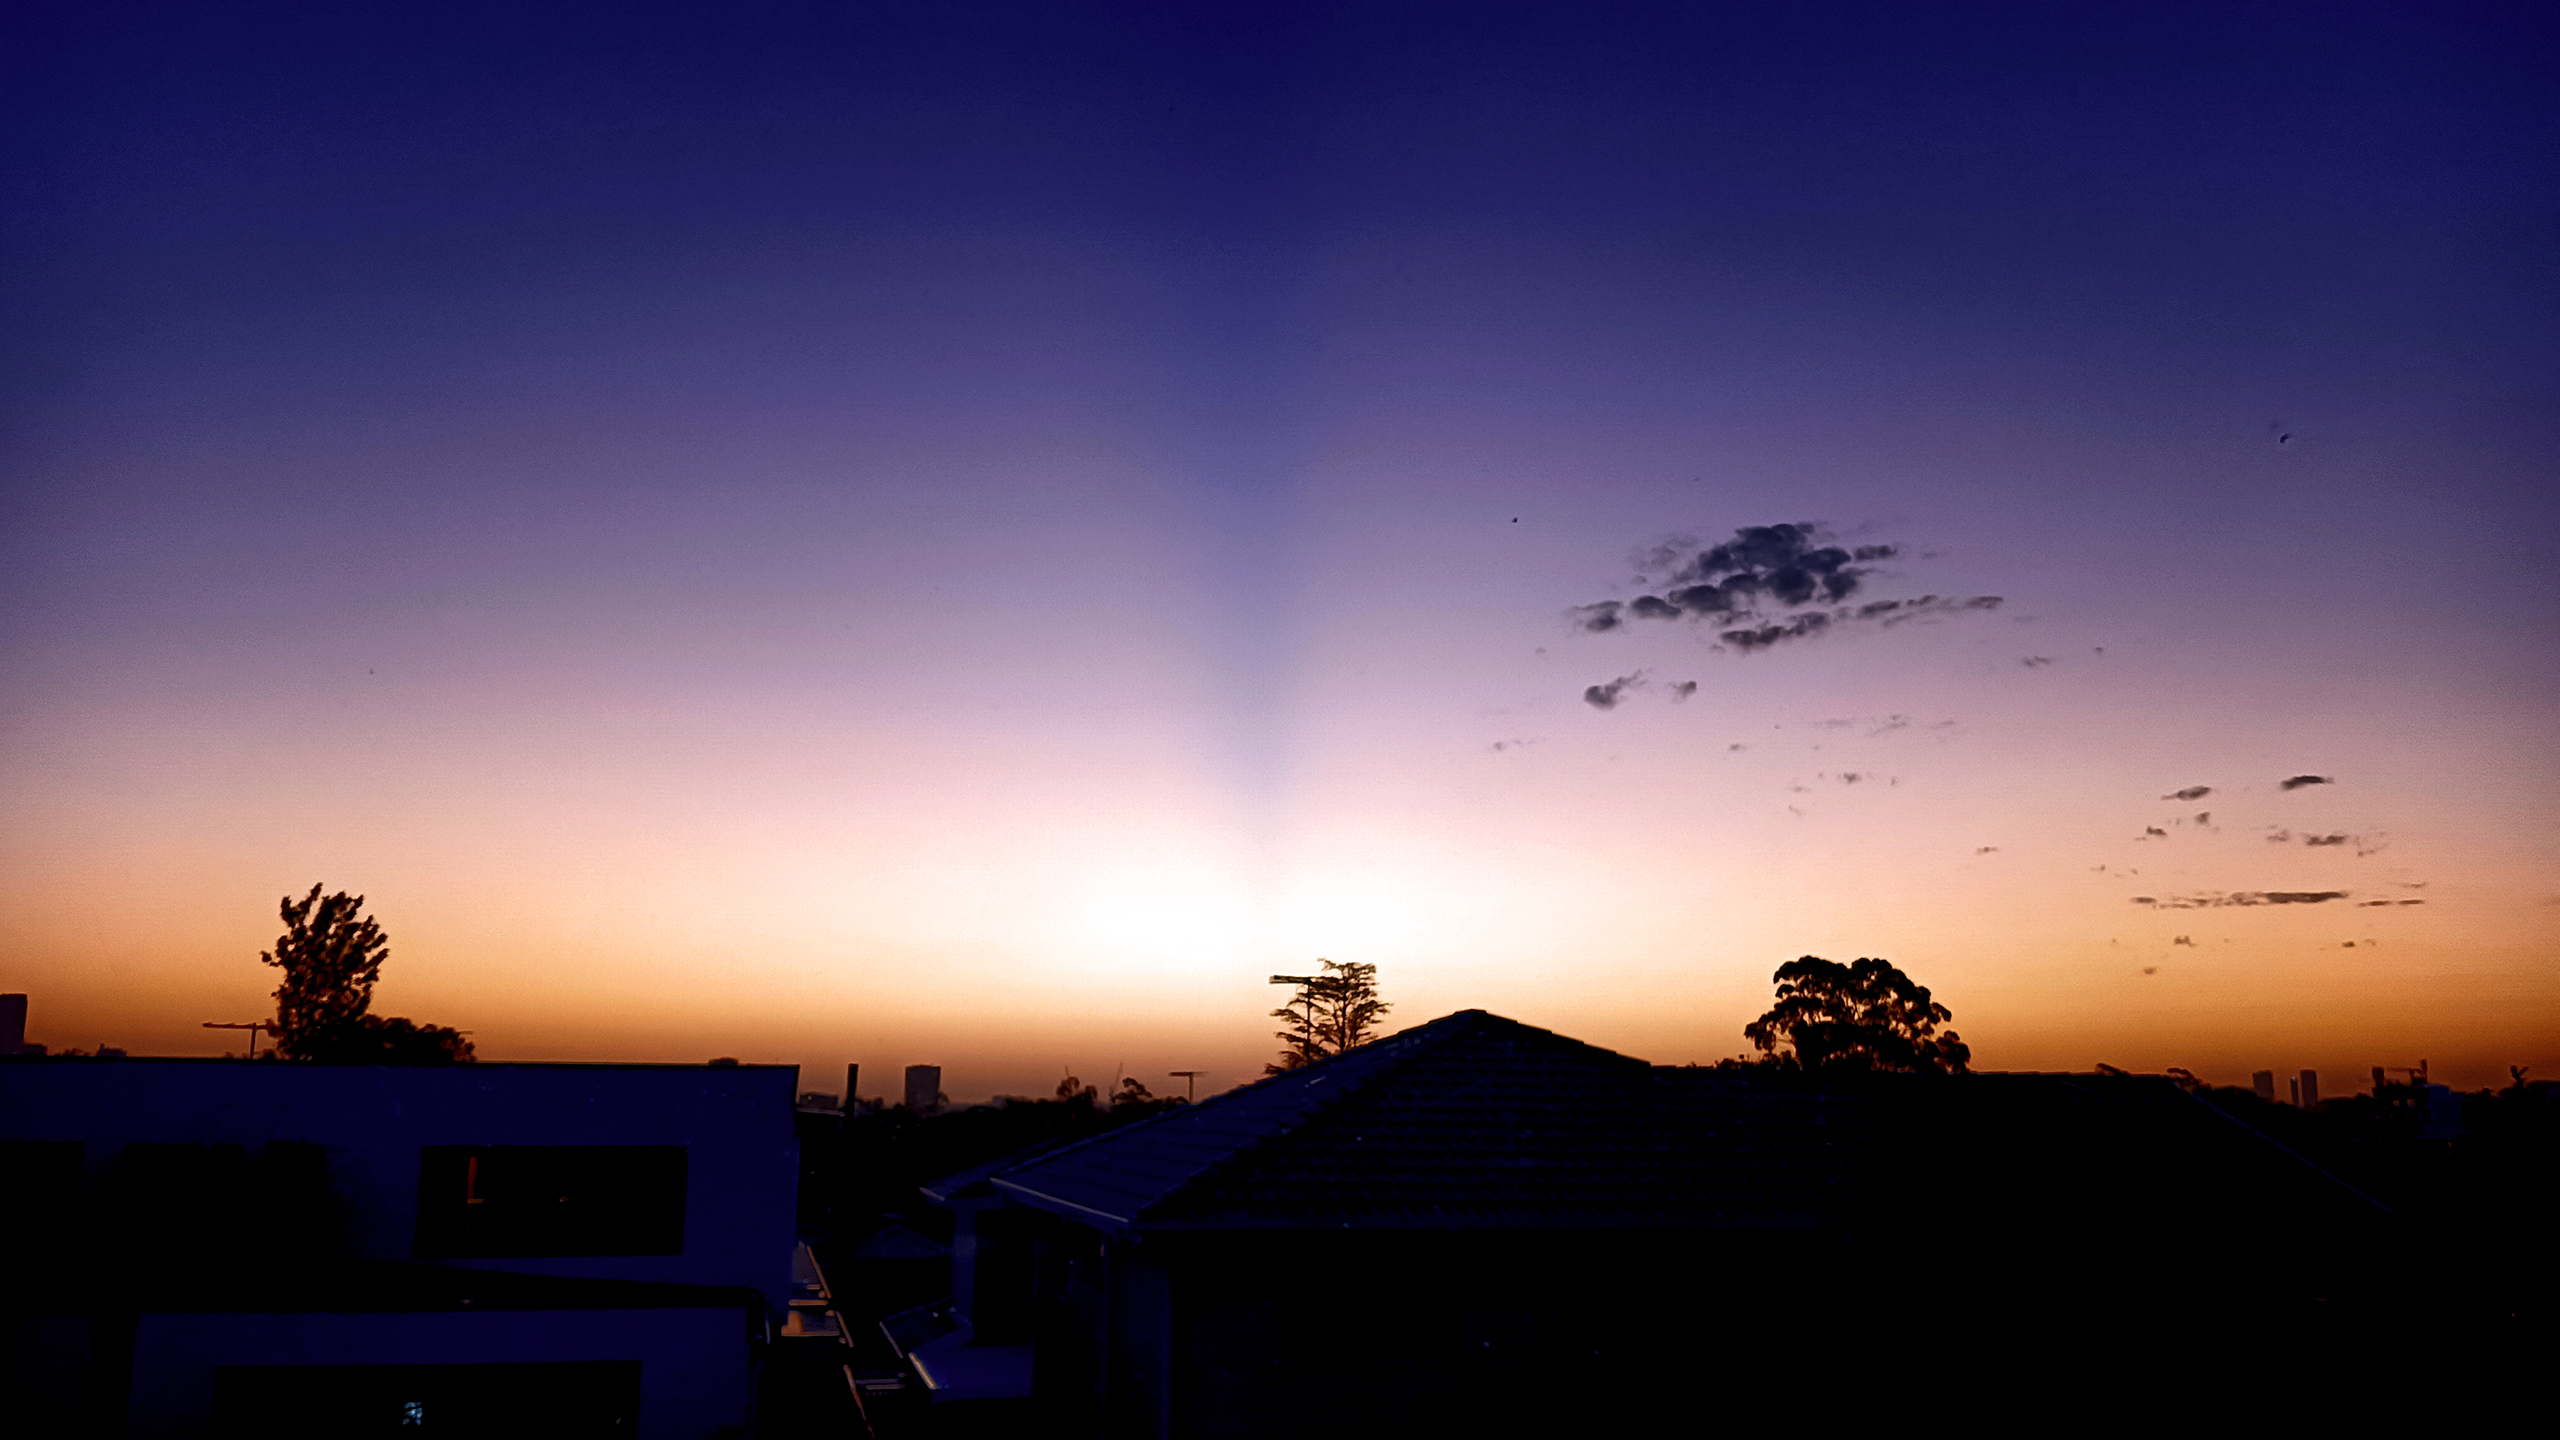
clouds, afterglow, dusk, horizon, sunset, orange, evening, red sky at morning, sunrise, purple, dawn, heat, backlighting, silhouette, night